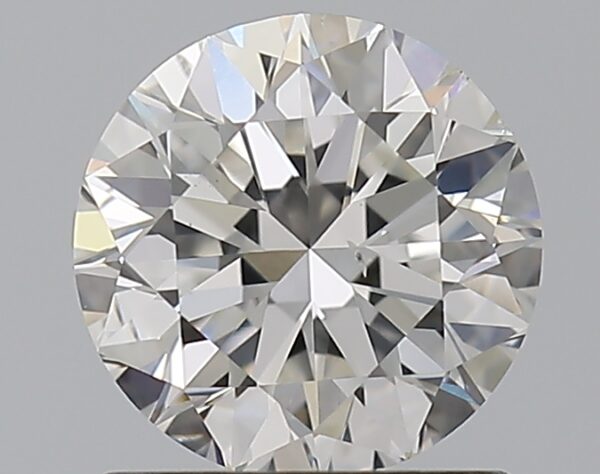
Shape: round
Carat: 1
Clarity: VS2
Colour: G
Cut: VG
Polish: EX
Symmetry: VG
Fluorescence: N
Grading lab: GIA
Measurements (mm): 6.22 x 6.29 x 3.98